Max Hugel

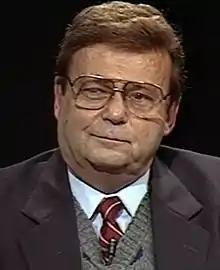
Hugel in 1988

Max C. Hugel (May 23, 1925 – February 19, 2007) was an American businessman and political figure. He worked on Ronald Reagan's 1980 presidential campaign, and briefly served as Deputy Director for Operations of the Central Intelligence Agency before resigning amidst allegations of improper stock trading. He later became a co-owner of the historic Rockingham Park in Salem, New Hampshire, and at the time of his death was chairman of Carmen Group, a Washington D.C. lobbying firm. He died of cancer at his home in Ocala, Florida, at the age of 81.